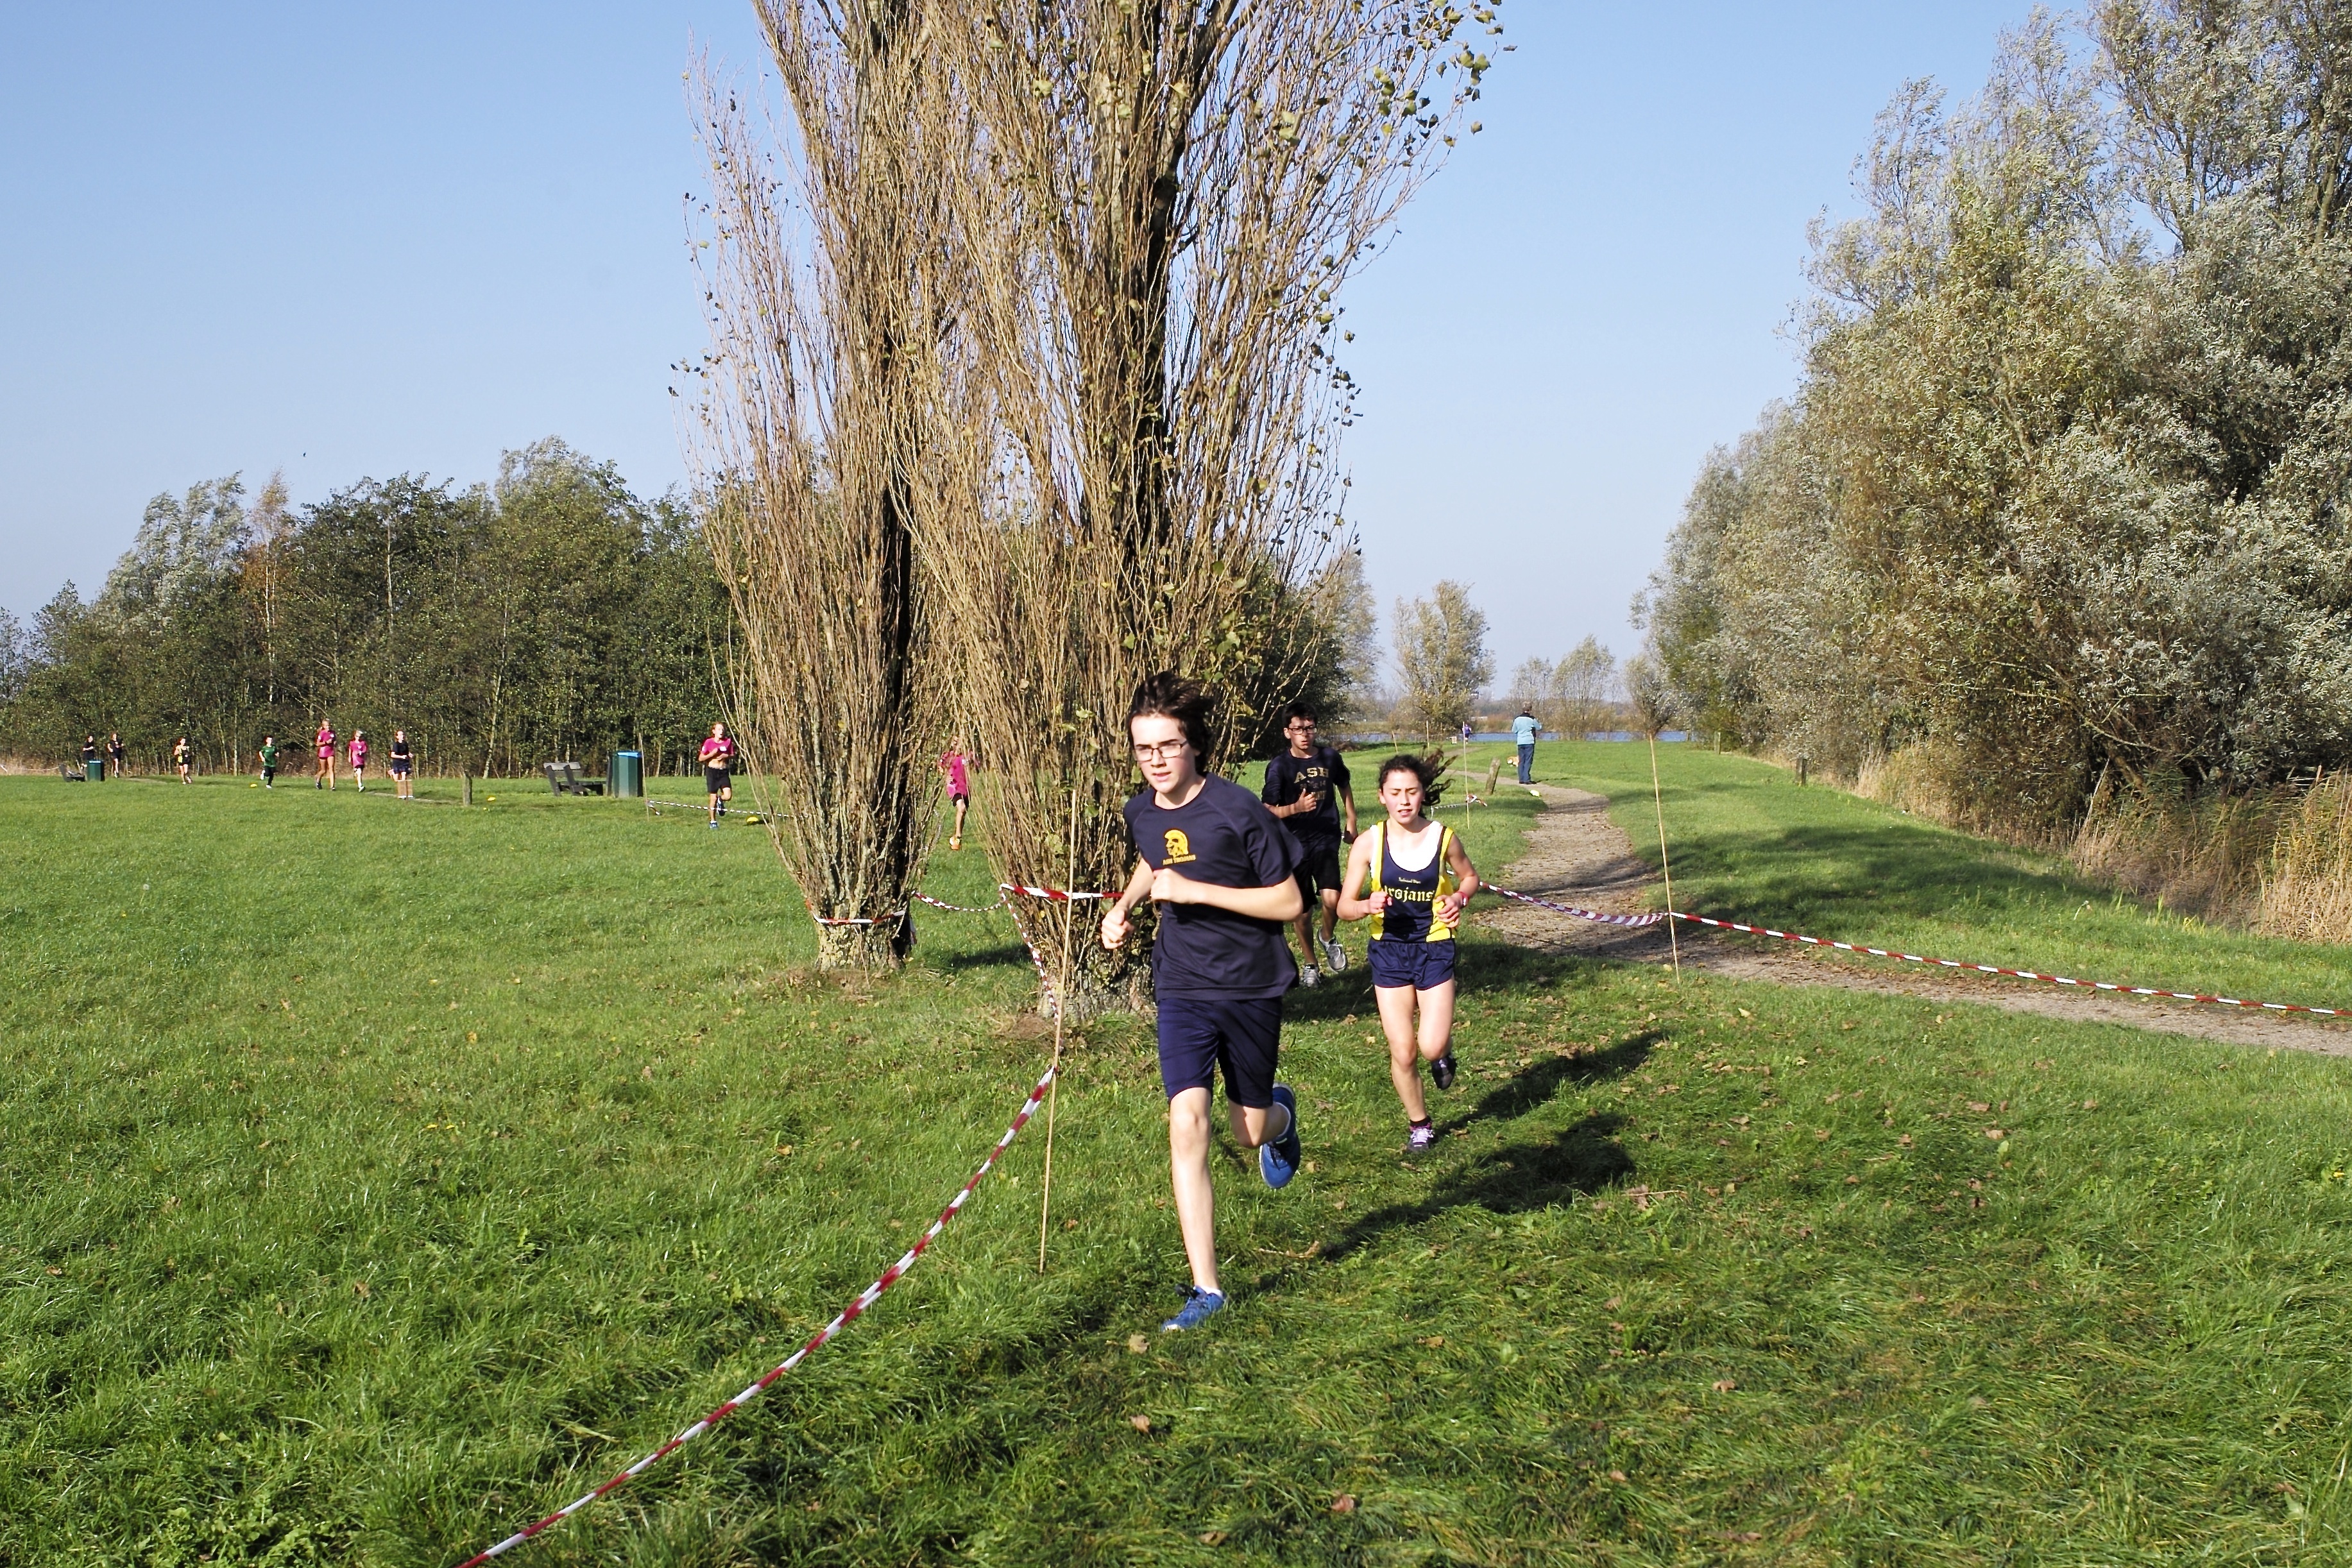
tree, grass, walking, girl, trail, sport, lawn, meadow, flower, lake, boy, running, run, recreation, europe, high, park, runner, ash, crosscountry, race, competition, holland, netherlands, m, sports, school, runners, woodland, junior, leica, 240, varsity, athletics, meet, xc, valkenburg, physical exercise, woody plant, human action